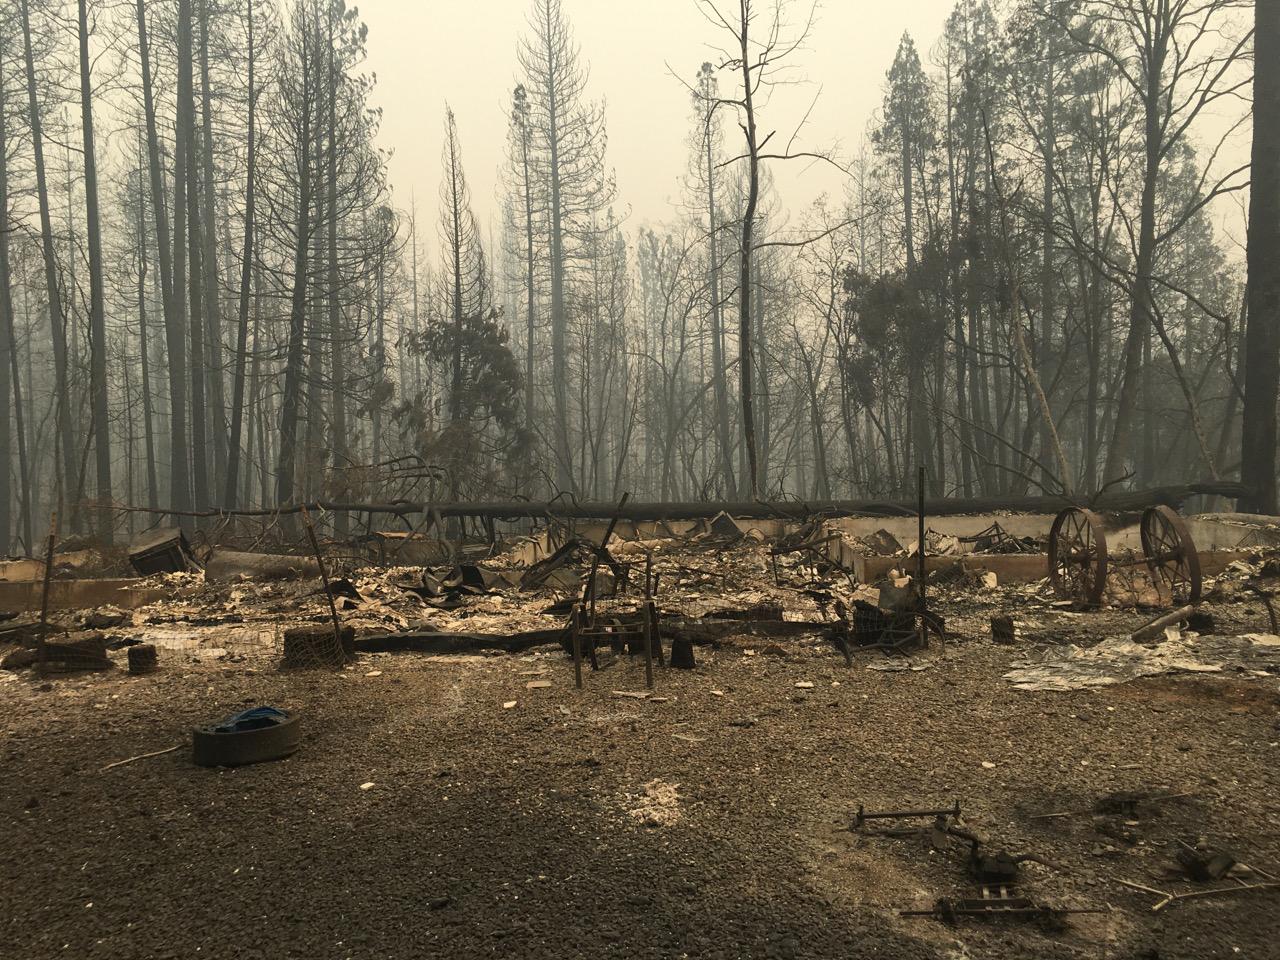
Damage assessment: destroyed